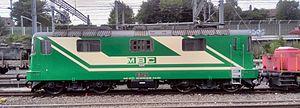
Re 420 des MBC
Les Re 4/4ᴵᴵ sont des locomotives électriques des chemins de fer fédéraux suisses entrées en service en 1964. Il s'agit de la plus grande série de locomotives en Suisse, avec 276 exemplaires. Elles sont destinées au trafic voyageurs et marchandises. Équipées de la commande d'unité multiple VST, elles sont souvent attachées à des Re 6/6 pour le trafic de marchandises lourdes.
La ligne Bière – Apples – Morges est une ligne de chemin de fer de 30 kilomètres à voie unique à écartement métrique, qui relie la gare de Morges à Bière via Apples, et Apples à L'Isle par une ligne secondaire. La ligne est exploitée par les Transports de la région Morges-Bière-Cossonay, désignés avant 2003 sous le nom de Compagnie du Chemin de fer de Bière-Apples-Morges.